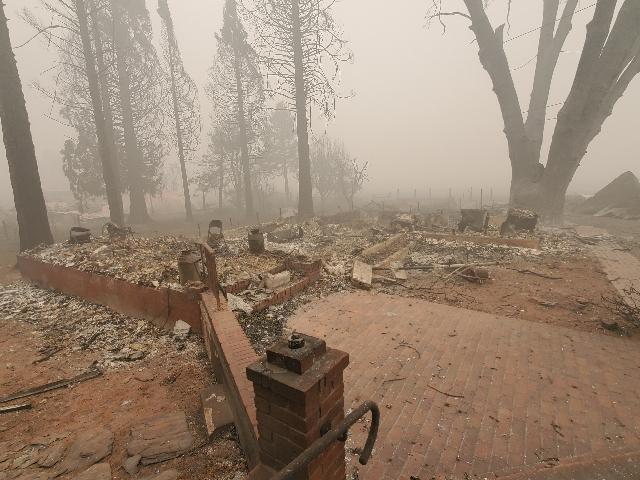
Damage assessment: destroyed